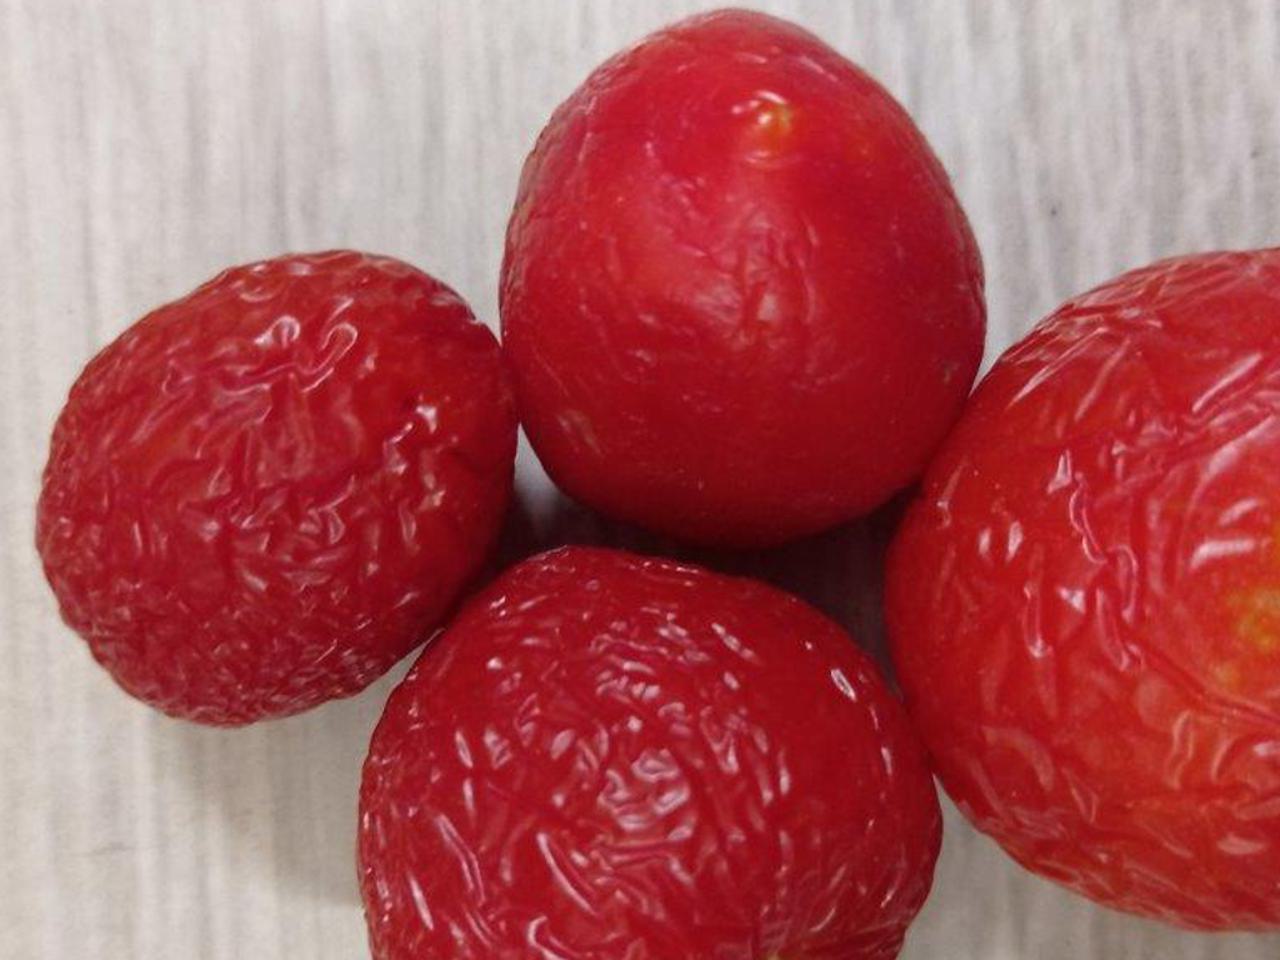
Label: Rotten